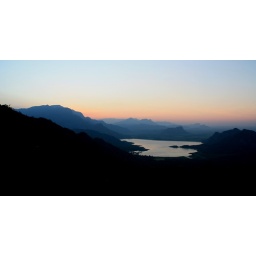
A desperate attempt by the lovely little mountain lake to hold back the sunlight as the sun sets over Nilgiris..